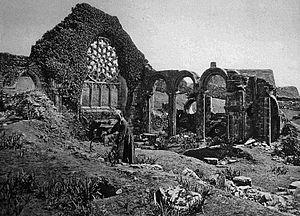
La chapelle de Languidou est située dans la commune de Plovan, en Bretagne. D'un point de vue administratif, elle est dans le département du Finistère, arrondissement de Quimper. D'un point de vue ethnographique, elle est dans le Pays Bigouden, en Basse-Cornouaille.
Jules-César Robuchon, né à Fontenay-Le-Comte le 30 octobre 1840 et mort à Poitiers le 14 février 1922, est un libraire, photographe et statuaire français.